Rabia Kazan

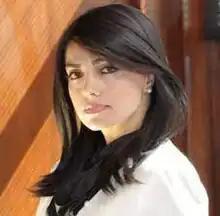

Rabia Kazan (born 25 June 1976) is a Turkish author and women's rights activist. She is the president of the Middle Eastern Women's Coalition (MEWC) and was formerly on the board of directors of the National Diversity Coalition for Trump (NDC TRUMP). Kazan is a former Muslim and a critic of Islam, known for her bestselling book "The Angels of Tehran" about the legal prostitution system in Iran.